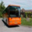
Label: bus